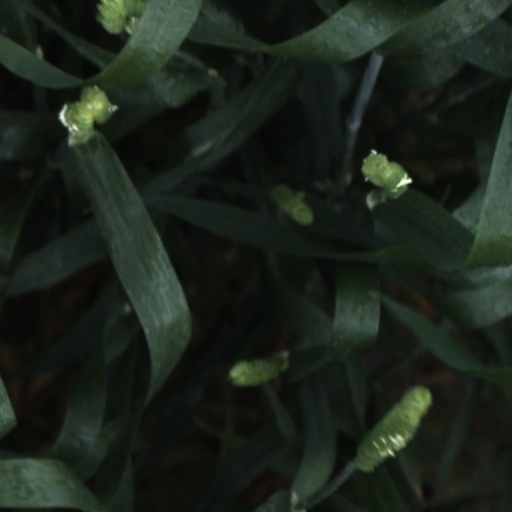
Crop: wheat